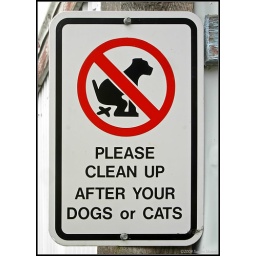
Another for our collection of dog signs. This one spotted in Whaletown, Cortes Island, British Columbia.